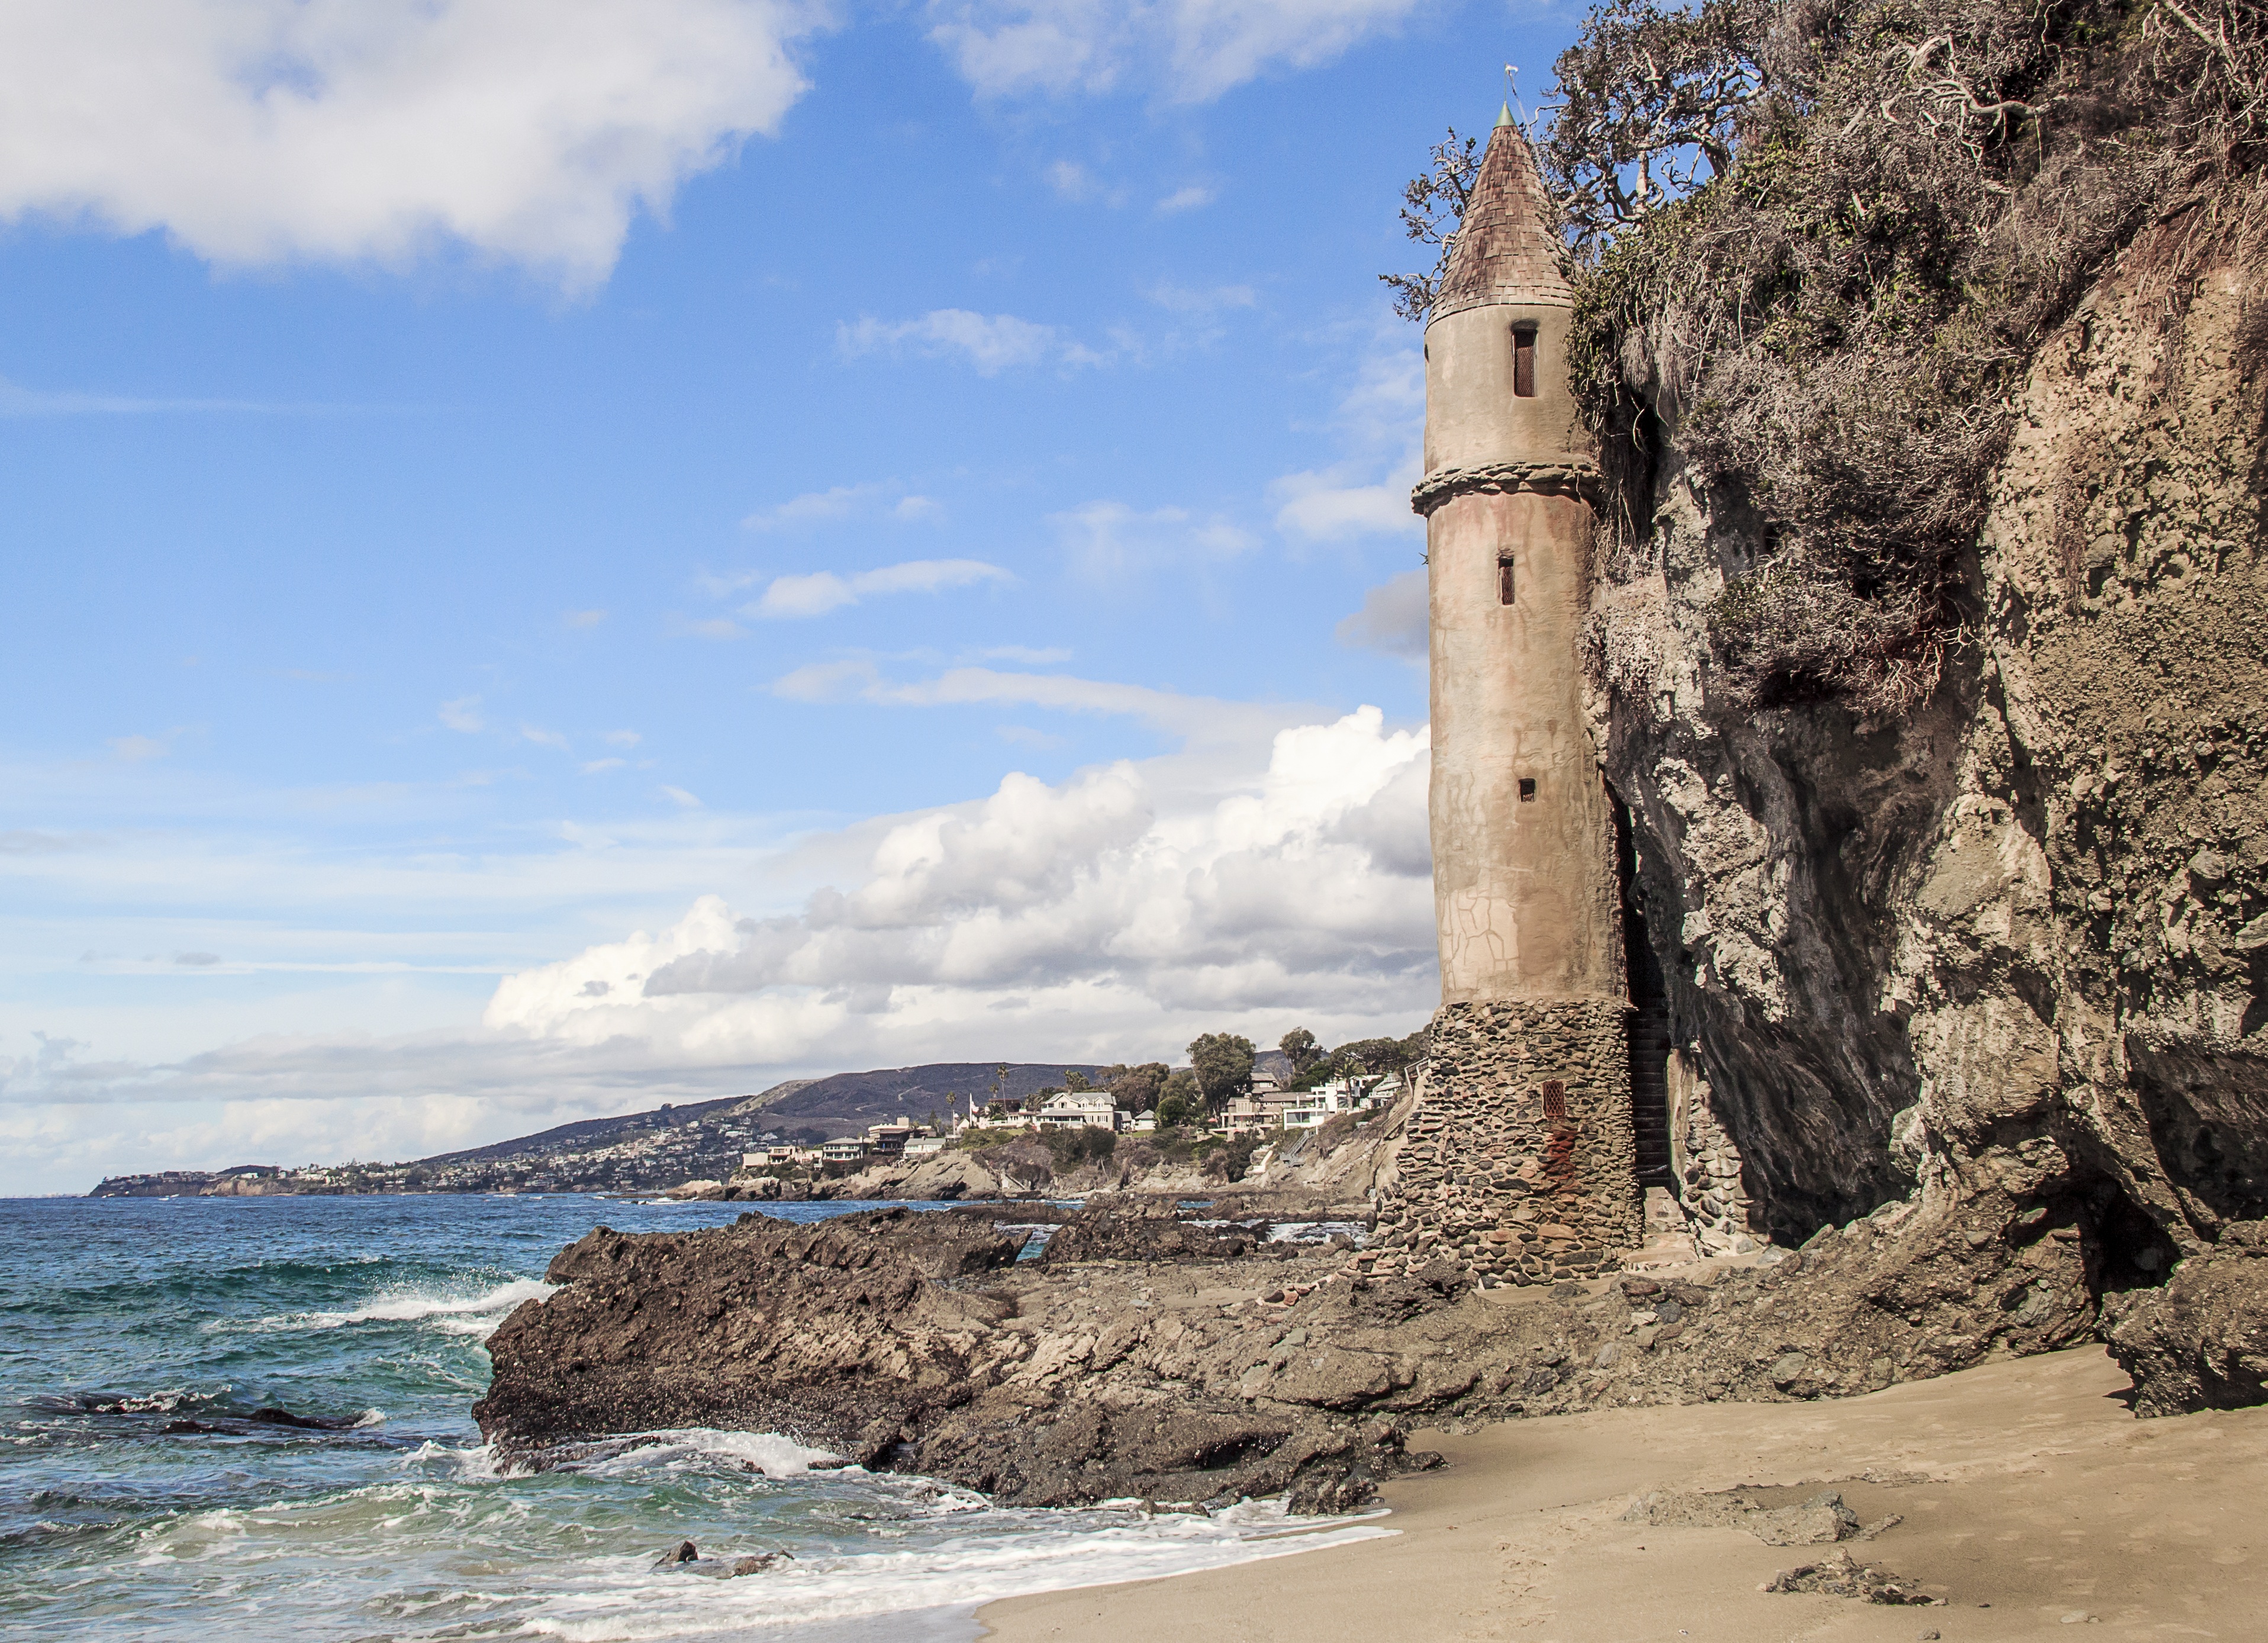
beach, sea, coast, sand, rock, ocean, architecture, shore, old, stone, vacation, travel, cliff, tower, castle, landmark, terrain, california, medieval, ruins, laguna, fantasy, historical, cape, tale, ancient history